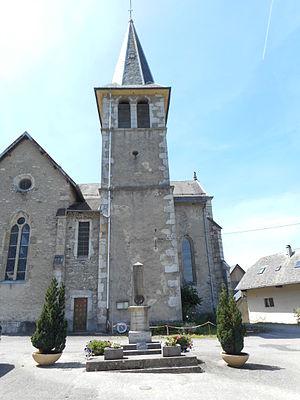
Eglise et monument aux morts de Saint-Jean-de-Couz.
Saint-Jean-de-Couz est une commune française située dans le département de la Savoie, en région Auvergne-Rhône-Alpes.